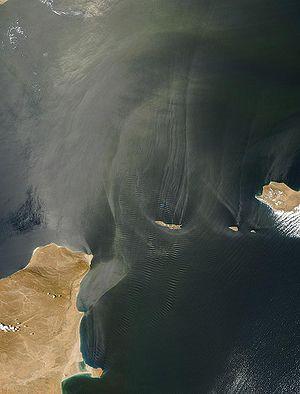
Le Cap Guardafui ou Gees Gwardafuy, connu aussi sous le nom de Ras Asir, est un cap de Somalie situé dans la région du Pount. Il termine la pointe de terre qui forme le sommet de la Corne de l'Afrique.